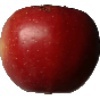
Label: Apple Braeburn 1